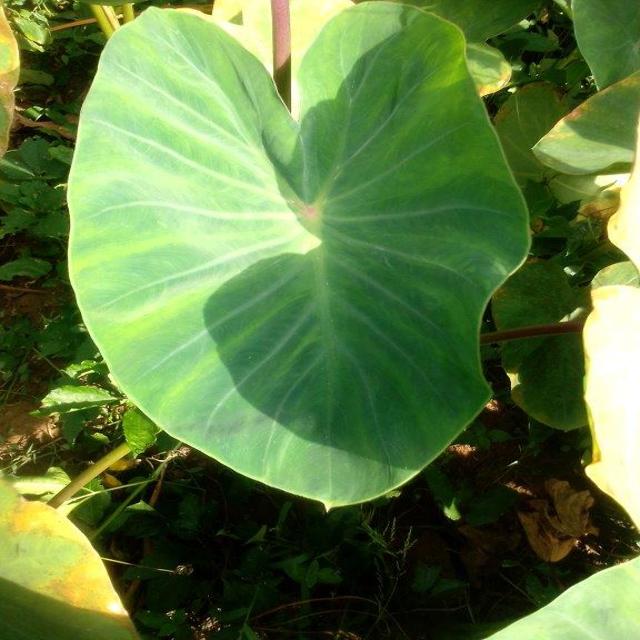
Label: Healthy